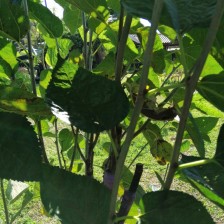
Variety: BlackOodTurkey